Joseph Bonomi the Elder

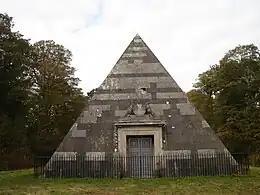
The Blickling pyramid

He was born Giuseppe Bonomi in Rome on 19 January 1739. He was educated at the Roman College and then studied architecture with Gerolamo Theodoli. He made his early reputation in Rome before moving to London in 1767 at the invitation of Robert and James Adam, who employed him as a draughtsman from 1768. In his early years in England Bonomi also worked as an assistant to Thomas Leverton.